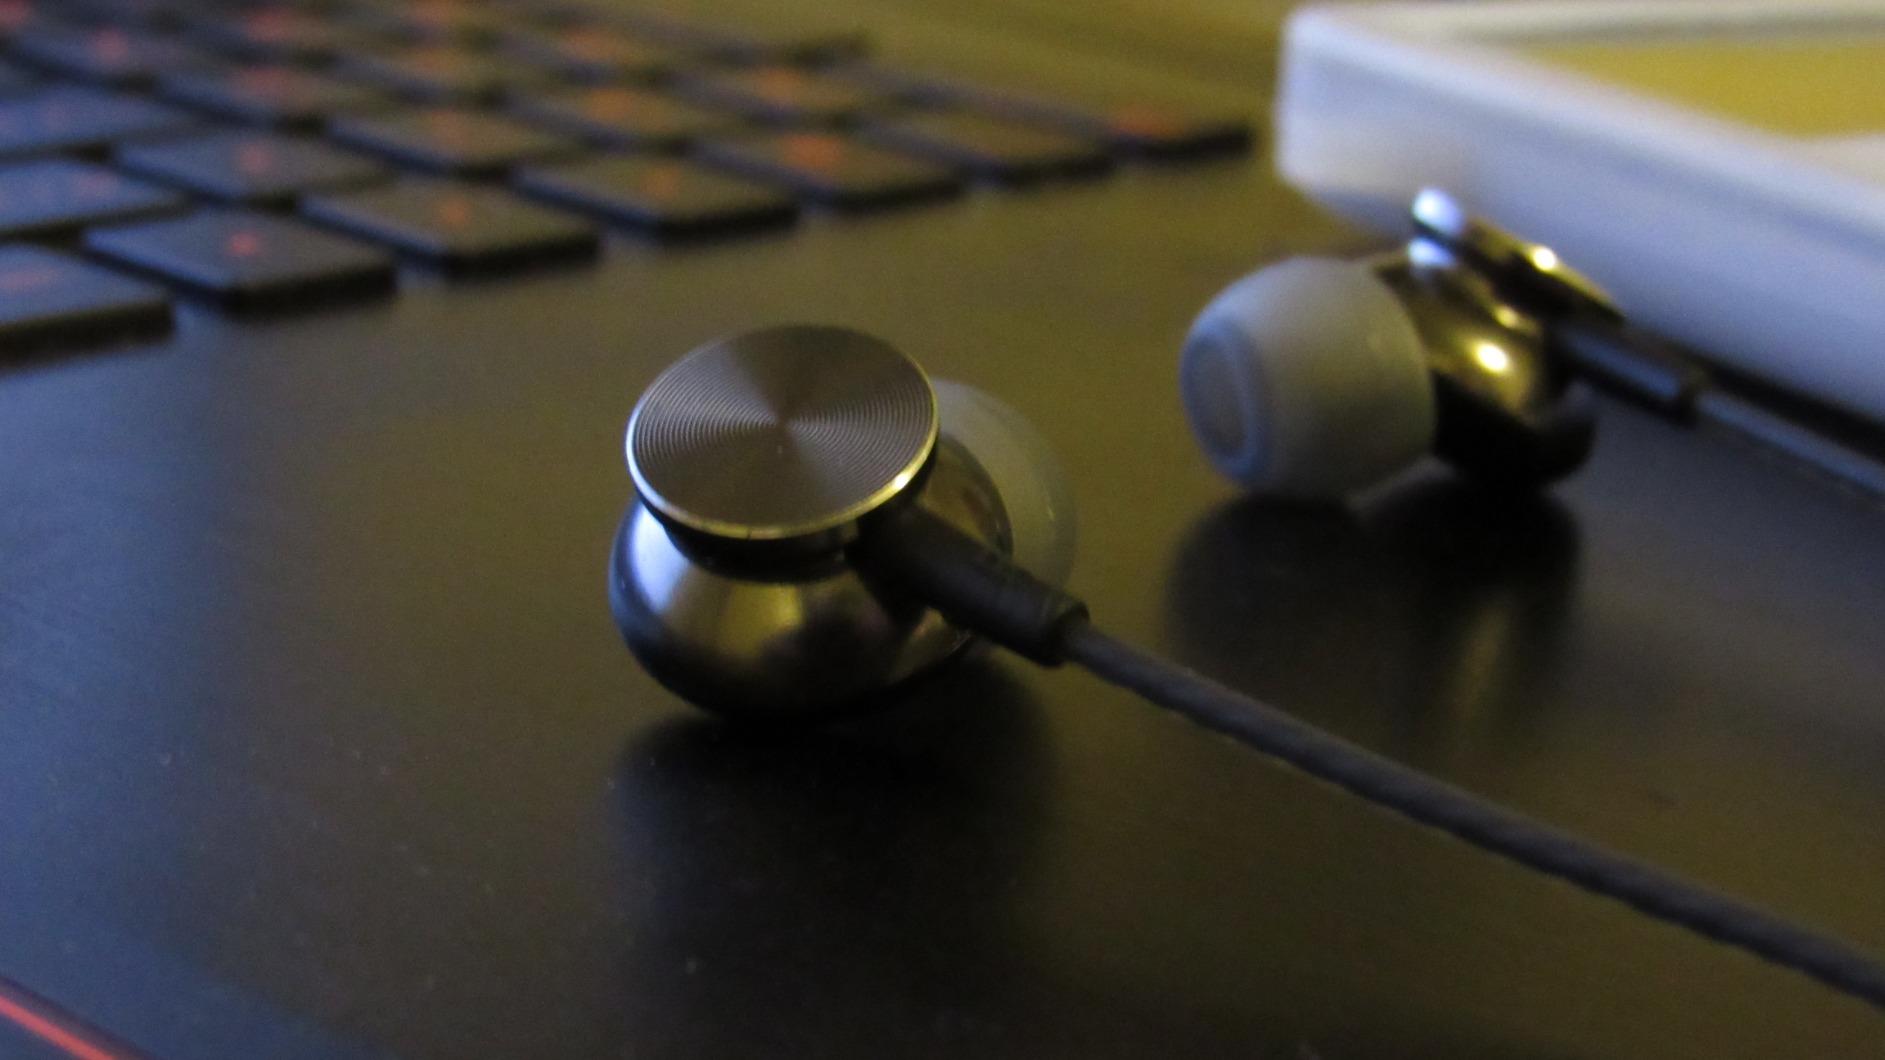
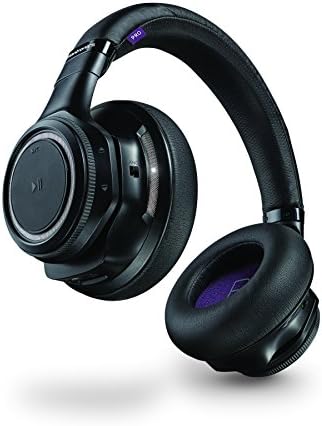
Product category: headphones
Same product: no